History of magic

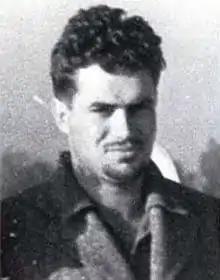
Parsons in 1941

The term magic was used liberally by Freud. He also saw magic as emerging from human emotion but interpreted it very differently to Marett.